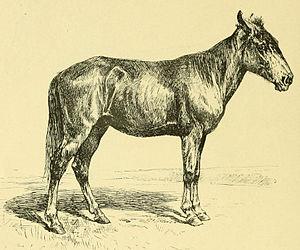
Le bardot, ou bardeau, est un équidé hybride issu du croisement d'un étalon et d'une ânesse. Il est parfois confondu avec le mulet et la mule, issus du croisement inverse entre un âne mâle et une jument. Hormis par la taille, le bardot est un peu plus proche du cheval que de l'âne, notamment en raison de ses caractéristiques physiques et de sa préférence pour le hennissement.